Louis C. Fraina

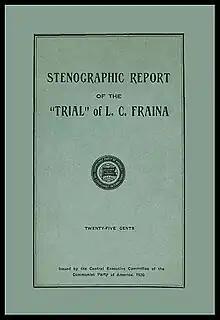
Cover of the Fraina "Party Trial" pamphlet published by the Communist Party of America in 1920

The first international conclave attended by Fraina as representative of the CPA was a secret conference conducted by the short-lived Western European Bureau of the Communist International, slated to begin on February 10, 1920, in Amsterdam. As he was not a citizen of the United States, Fraina was forced to make this trip without a passport and legal visas. The services of one Jacob Nosovitsky were employed by the CPA to aid with Fraina's travel arrangements and to accompany him abroad. Nosivitsky, believed to be an active and trustworthy member of the communist movement and an individual who had been used as a secret international courier, was in actuality a police spy working undercover in the radical movement and reporting on the activities of its principals to the US Department of Justice as its special employee N-100.